Coloni CN1

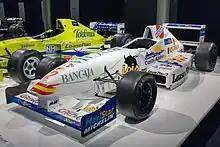
Coloni CN1/98 of Fernando Alonso

The Coloni CN1 is an open-wheel formula racing car, designed, developed, and built Italian manufacturer, team, and constructor, Scuderia Coloni, for the one-make World Series by Nissan spec-series, between 1998 and 2001. It was powered by a naturally-aspirated Nissan SR20 four-cylinder engine, producing between .